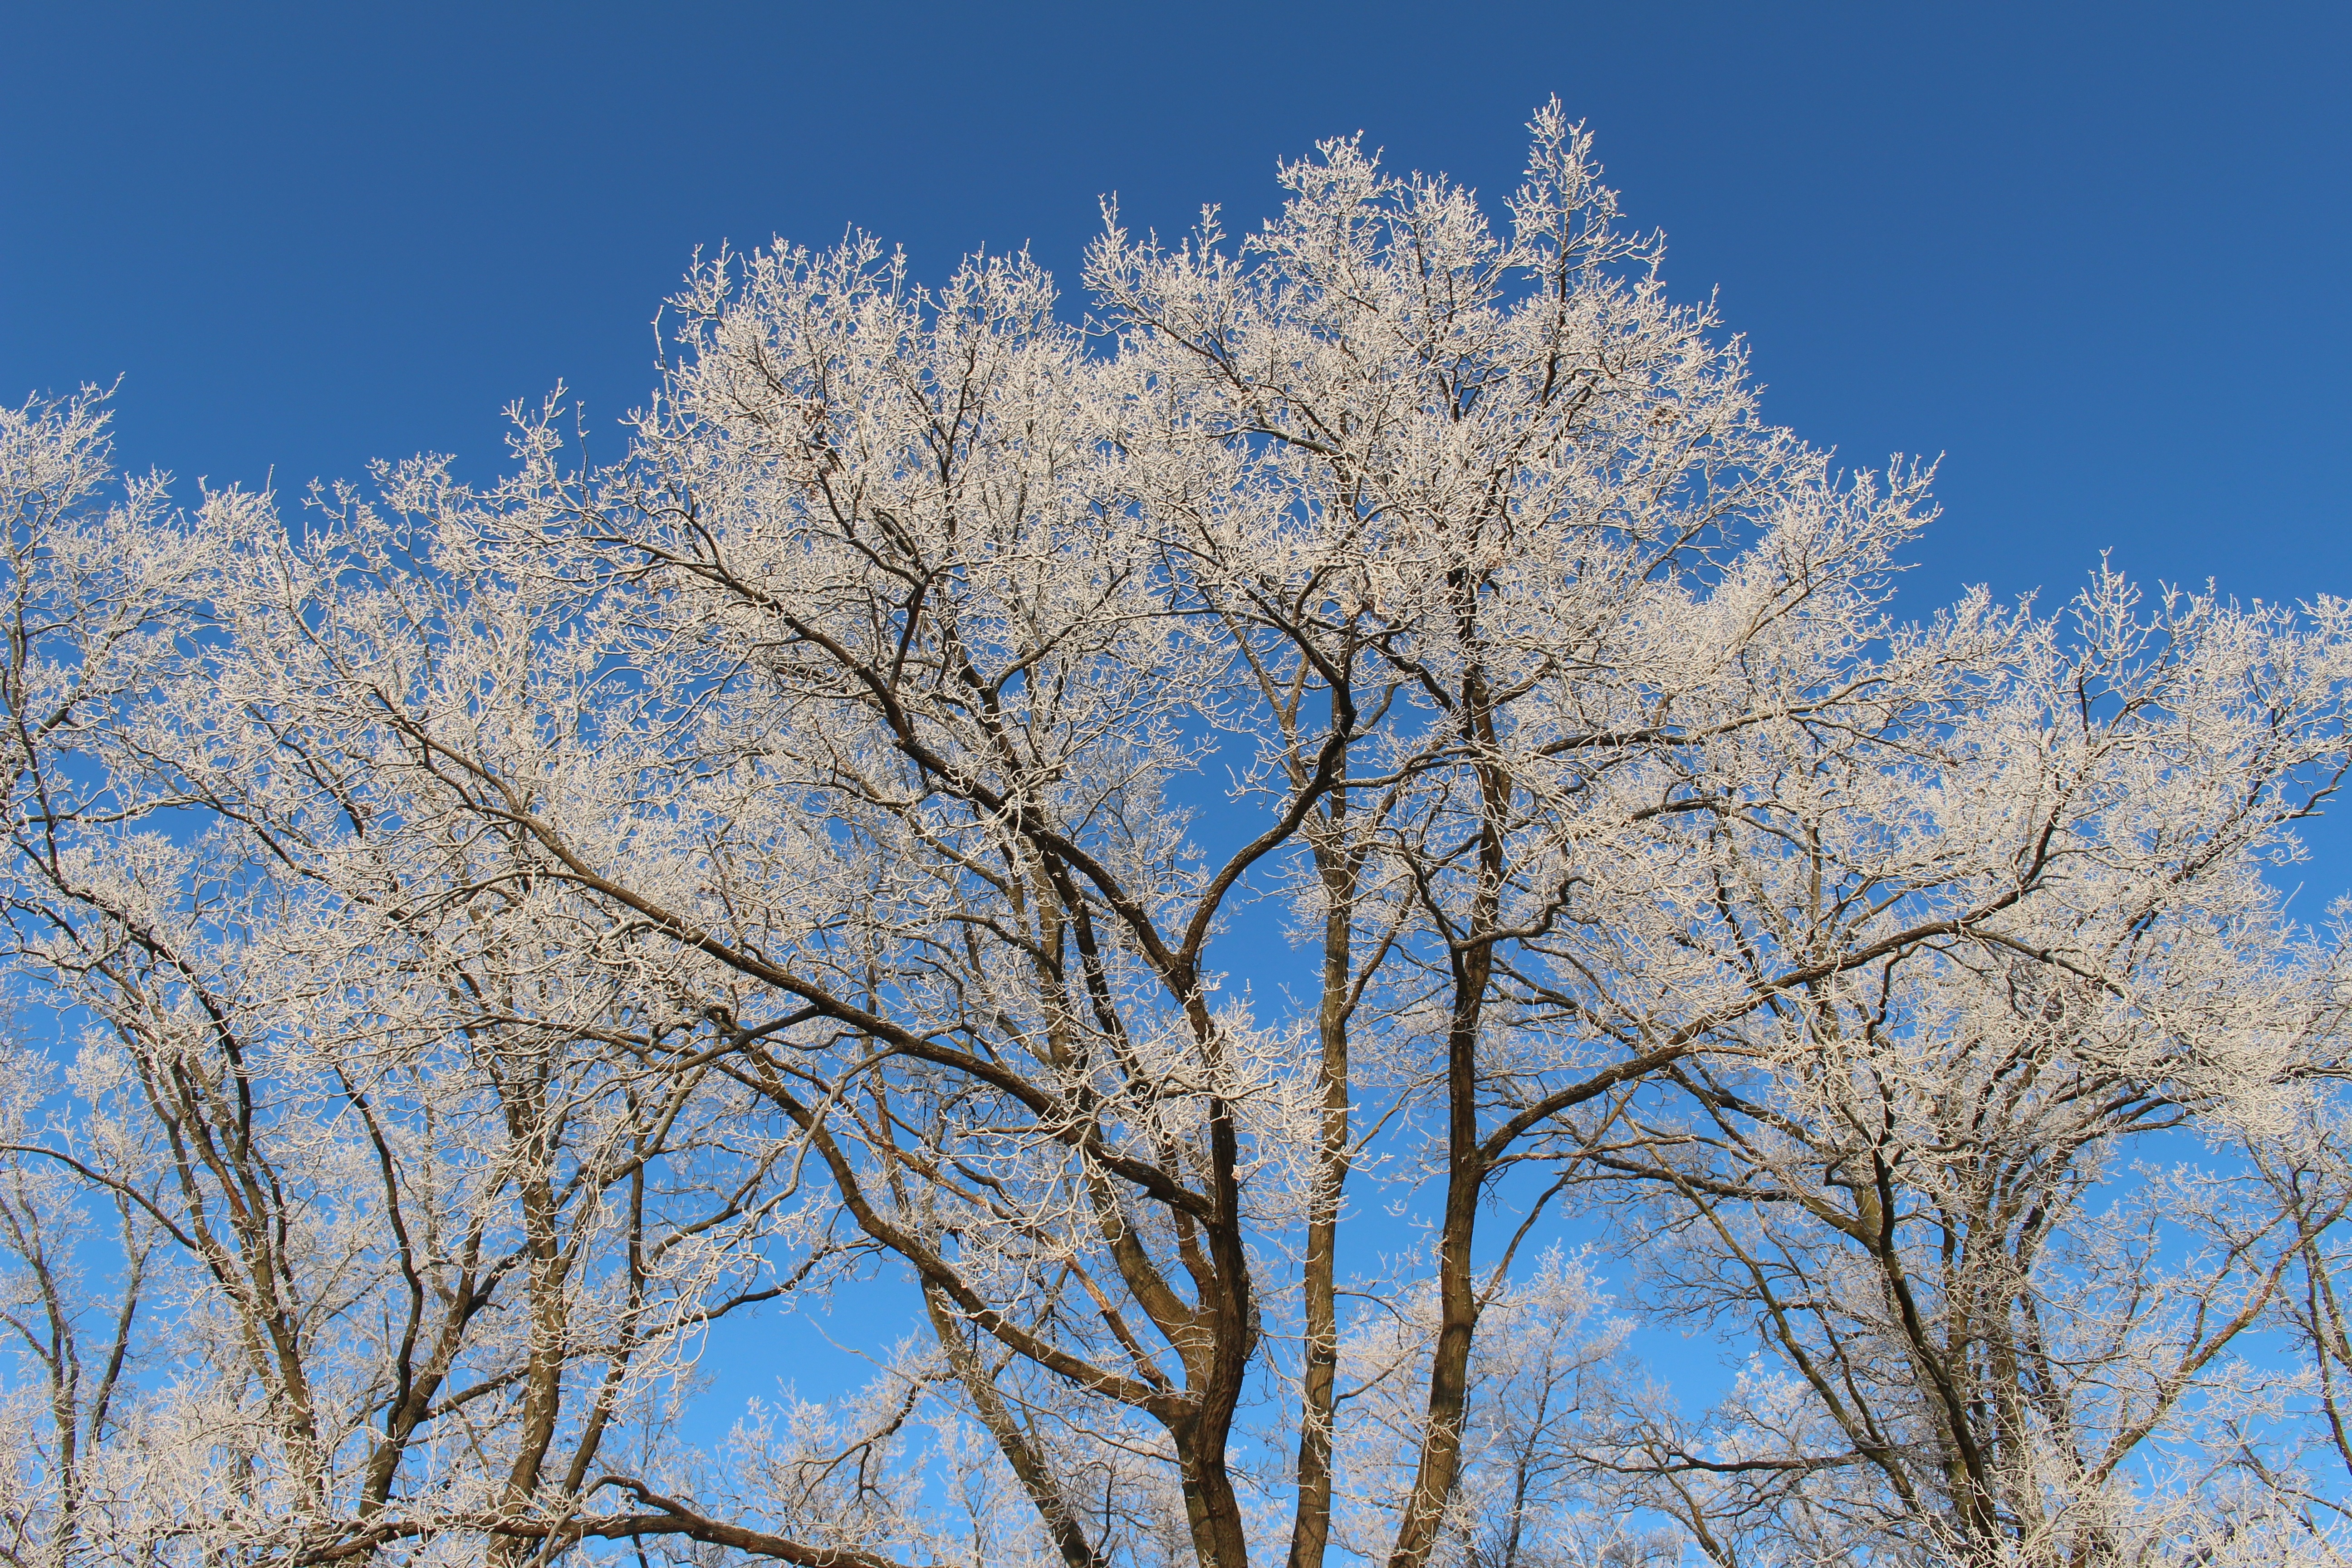
landscape, tree, nature, forest, branch, blossom, snow, cold, winter, plant, sky, flower, frost, spring, season, trees, icy, freezing, woody plant